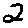
Label: 2